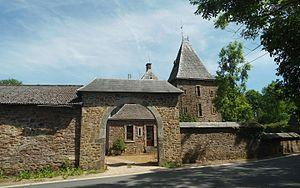
Château Godin à Haute-Bodeux
Haute-Bodeux est un village de la commune belge de Trois-Ponts située en Région wallonne dans la province de Liège.